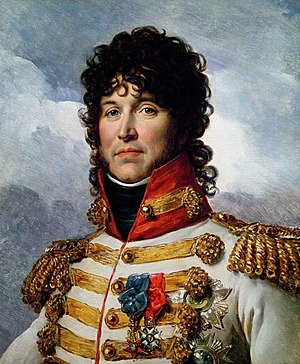
Ulm-felttoget / Felttoget / Slaget ved Ulm
Marshal Murat viste sit værd under Ulm-felttoget
Ulm-felttoget var en række franske og bayerske troppebevægelser og slag med det formål at at udmanøvrere og fange en østrigsk hær i 1805 under Den tredje koalition under Napoleonskrigene. Slaget stod i nærheden af og i den schwabiske by Ulm. Den franske Grande Armée ledet af kejser Napoleon 1. af Frankrig bestod af 210.000 mand i syv armékorps, der forsøgte at drive de østrigske styrker tilbage over Donau, før russiske forstærkninger kunne nå frem. Ved ilmarch lykkedes det Napoleon at fange en østrigsk hær på 23.000 mænd under kommando af general Mack den 20. oktober ved Ulm. Det bragte det samlede antal østrigske krigsfanger under felttoget op på 60.000. Felttoget betragtes som et strategisk mesterstykke og lå til grund for Schlieffen-planen, der lå klar i begyndelsen af det 20. århundrede.